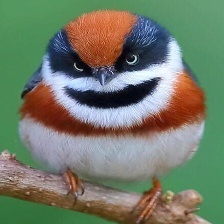
Species: BLACK THROATED BUSHTIT
Scientific name: AEGITHALOS CONCINNUS